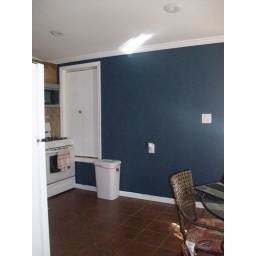
a blank wall in the kitchen